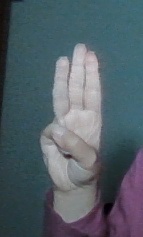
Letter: thaa